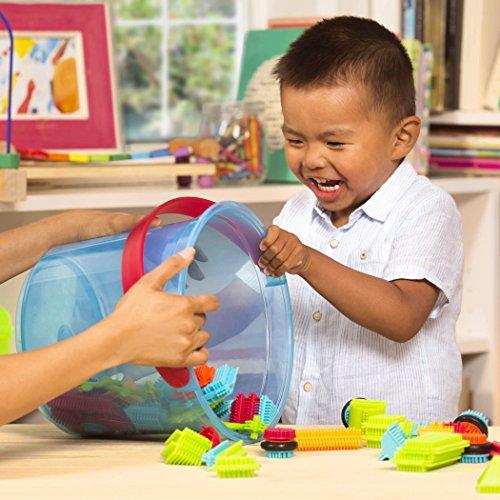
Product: Bristle Blocks by Battat – The Official Bristle Blocks – 128 Pieces in a Bucket – Creativity Building Toys for Dexterity and Fine Motricity – BPA Free 2 years +
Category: Toys & Games | Building Toys | Stacking Blocks
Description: Official bat that Bristle blocks.
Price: $14.95
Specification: ProductDimensions:11.8x11.8x10.2inches|ItemWeight:5pounds|ShippingWeight:5pounds(Viewshippingratesandpolicies)|DomesticShipping:ItemcanbeshippedwithinU.S.|InternationalShipping:ThisitemcanbeshippedtoselectcountriesoutsideoftheU.S.LearnMore|ASIN:B00IWCQHG4|Itemmodelnumber:3088Z|Manufacturerrecommendedage:24months-8years